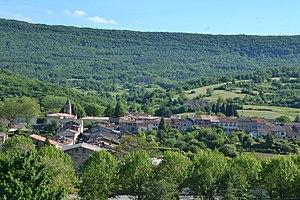
Sainte-Colombe-sur-l'Hers (Aude, France).
Sainte-Colombe-sur-l'Hers est une commune française, située dans le département de l'Aude en région Occitanie. Ses habitants sont appelés les Sainte-Colombiens.